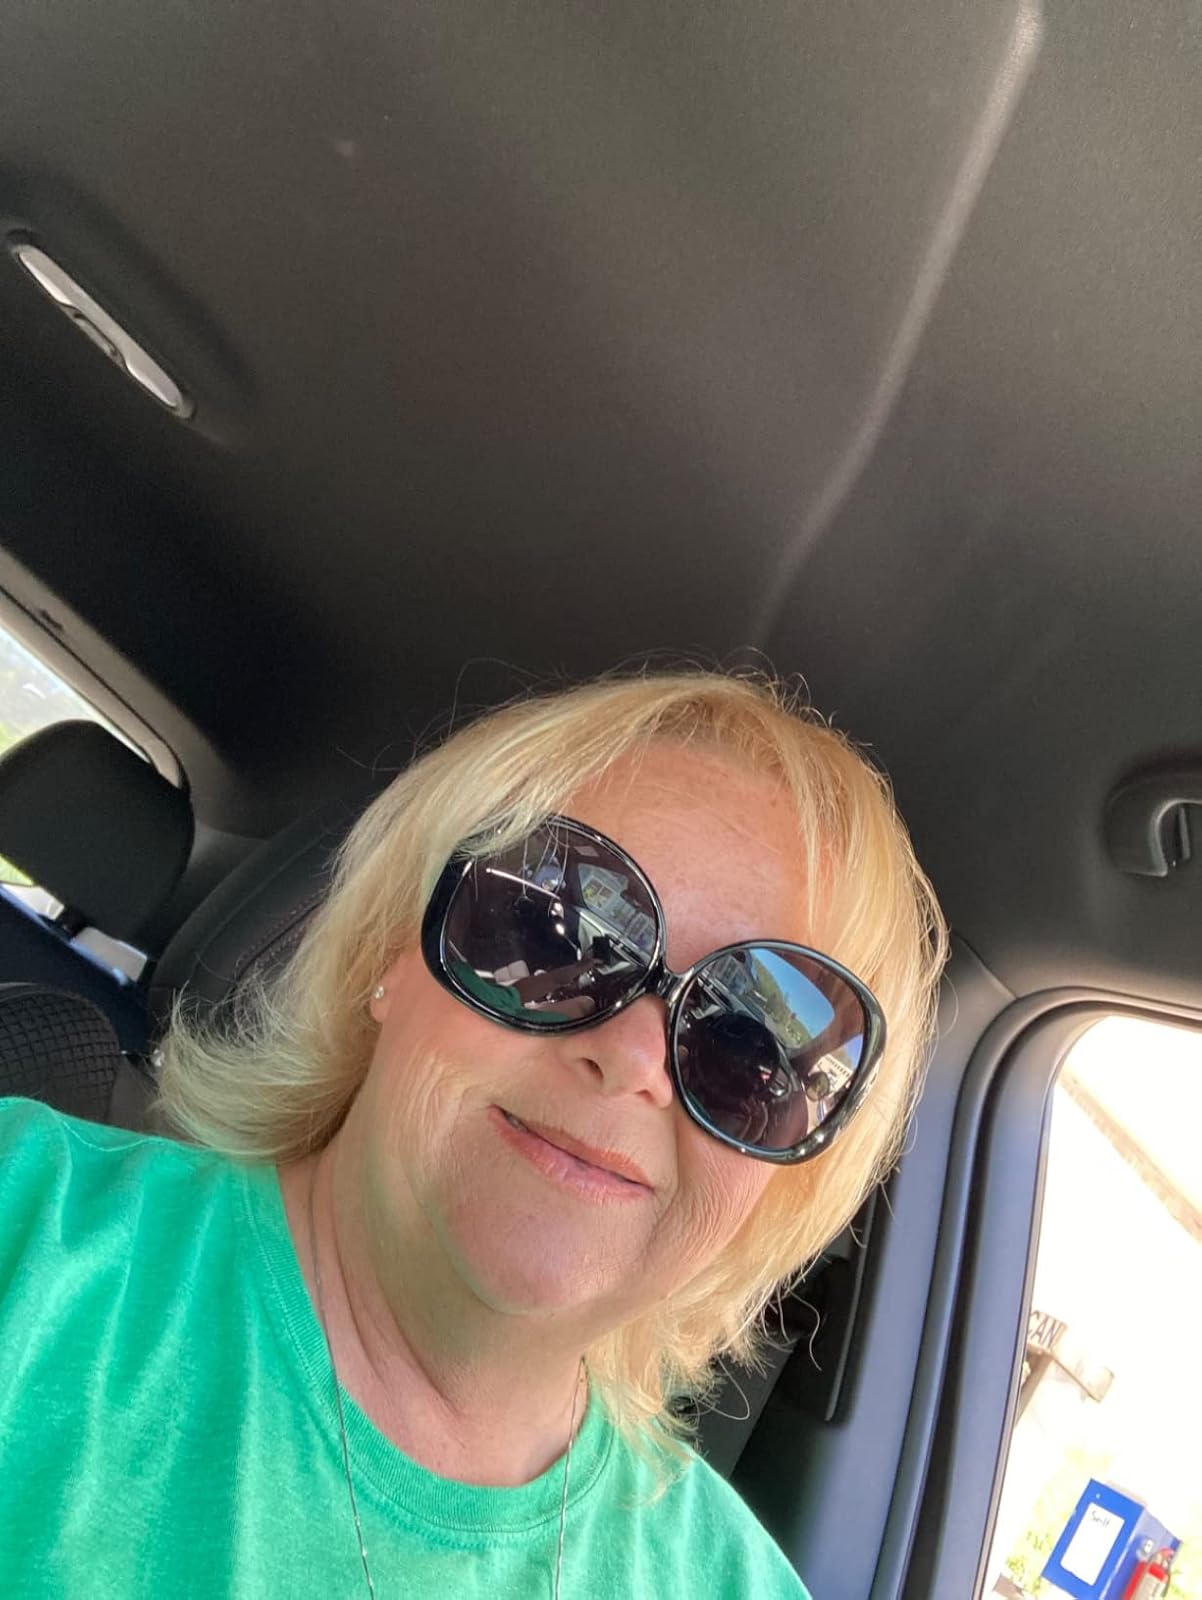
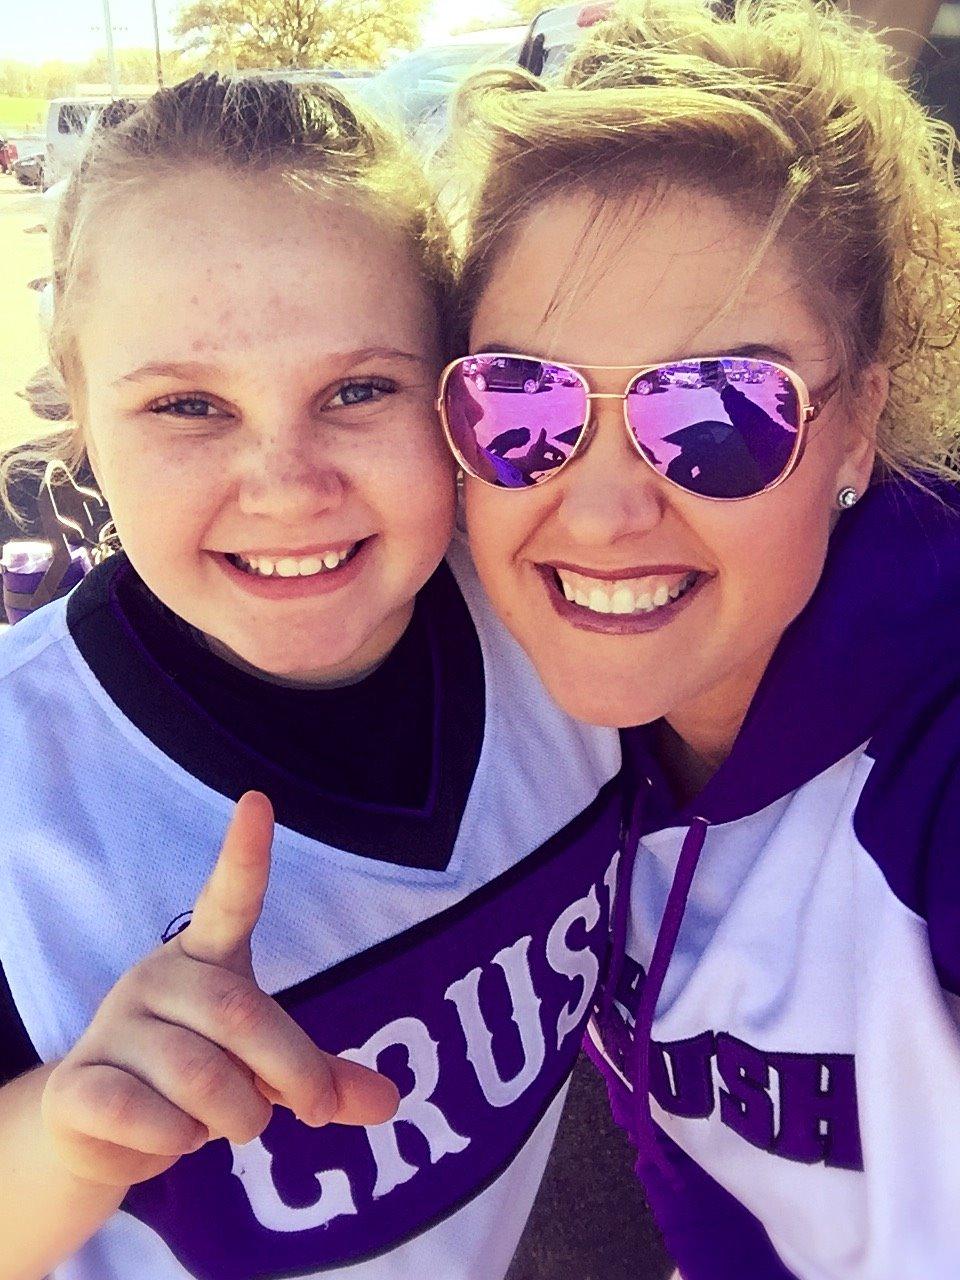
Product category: accessories_sunglasses
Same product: no